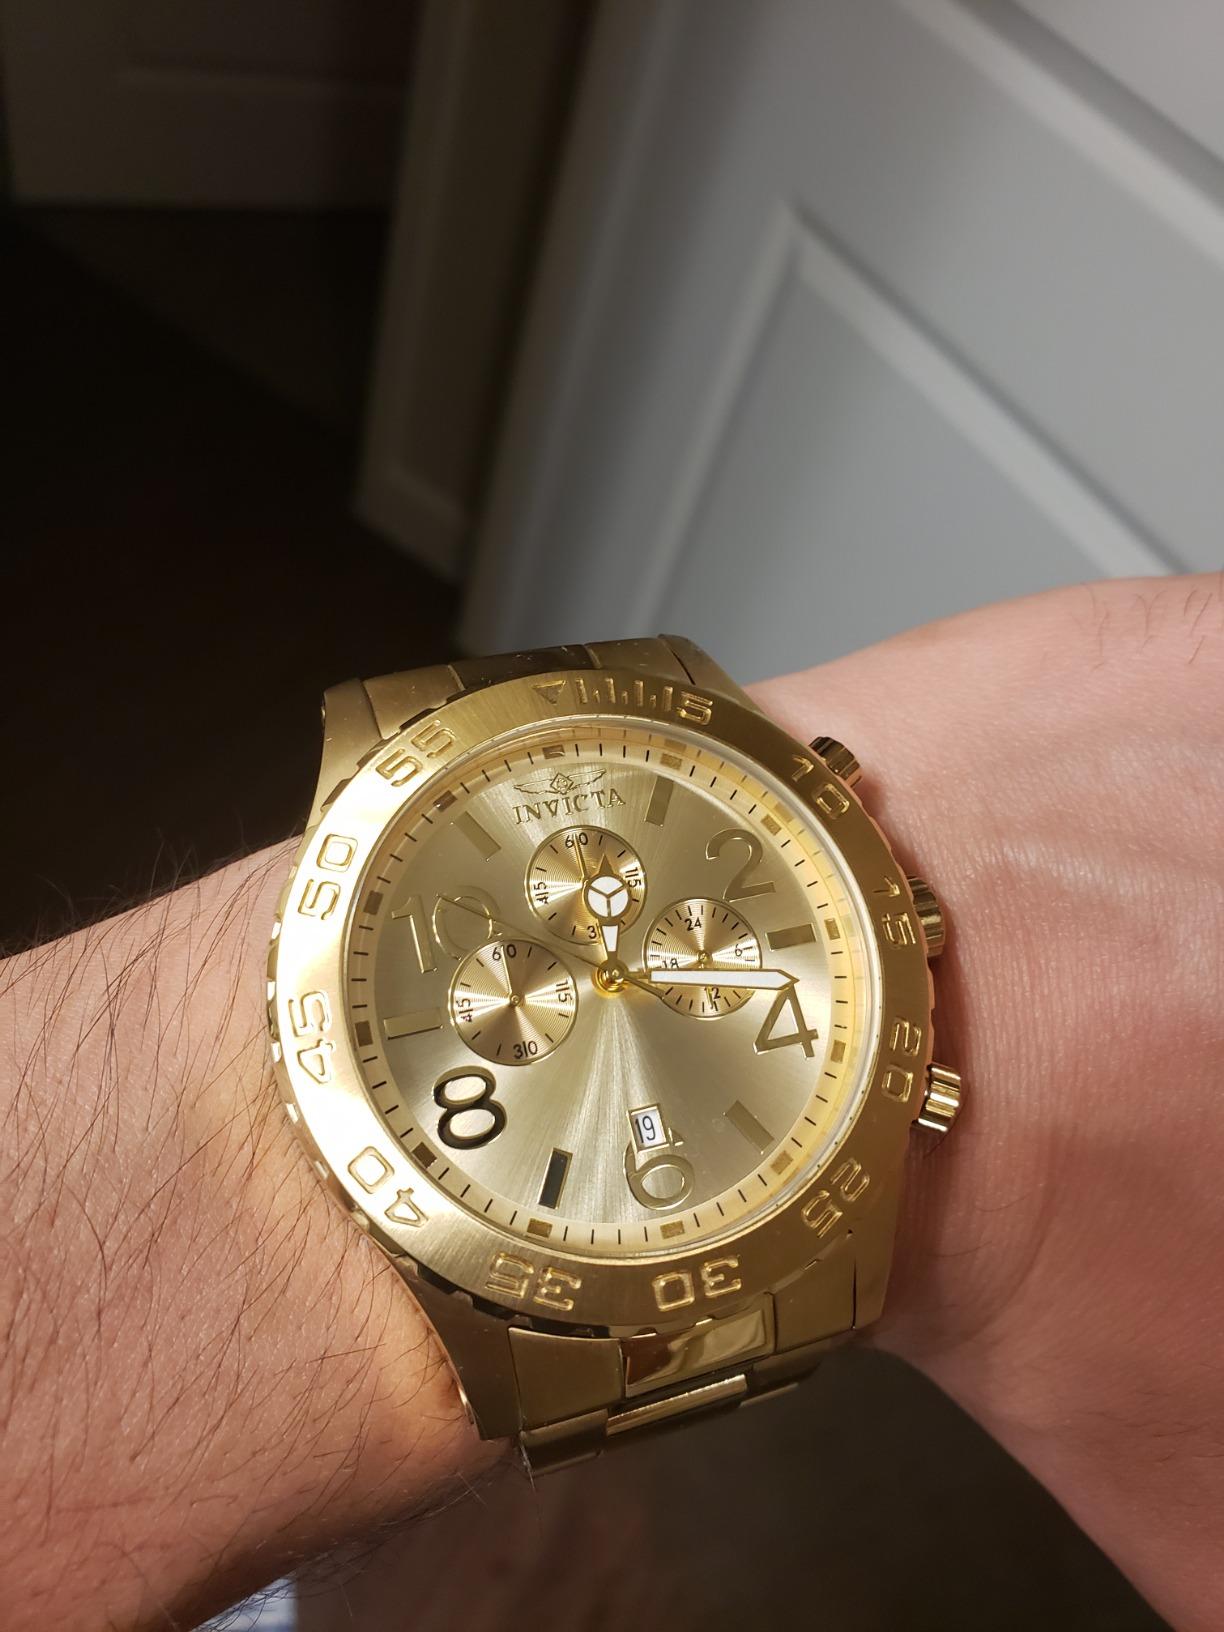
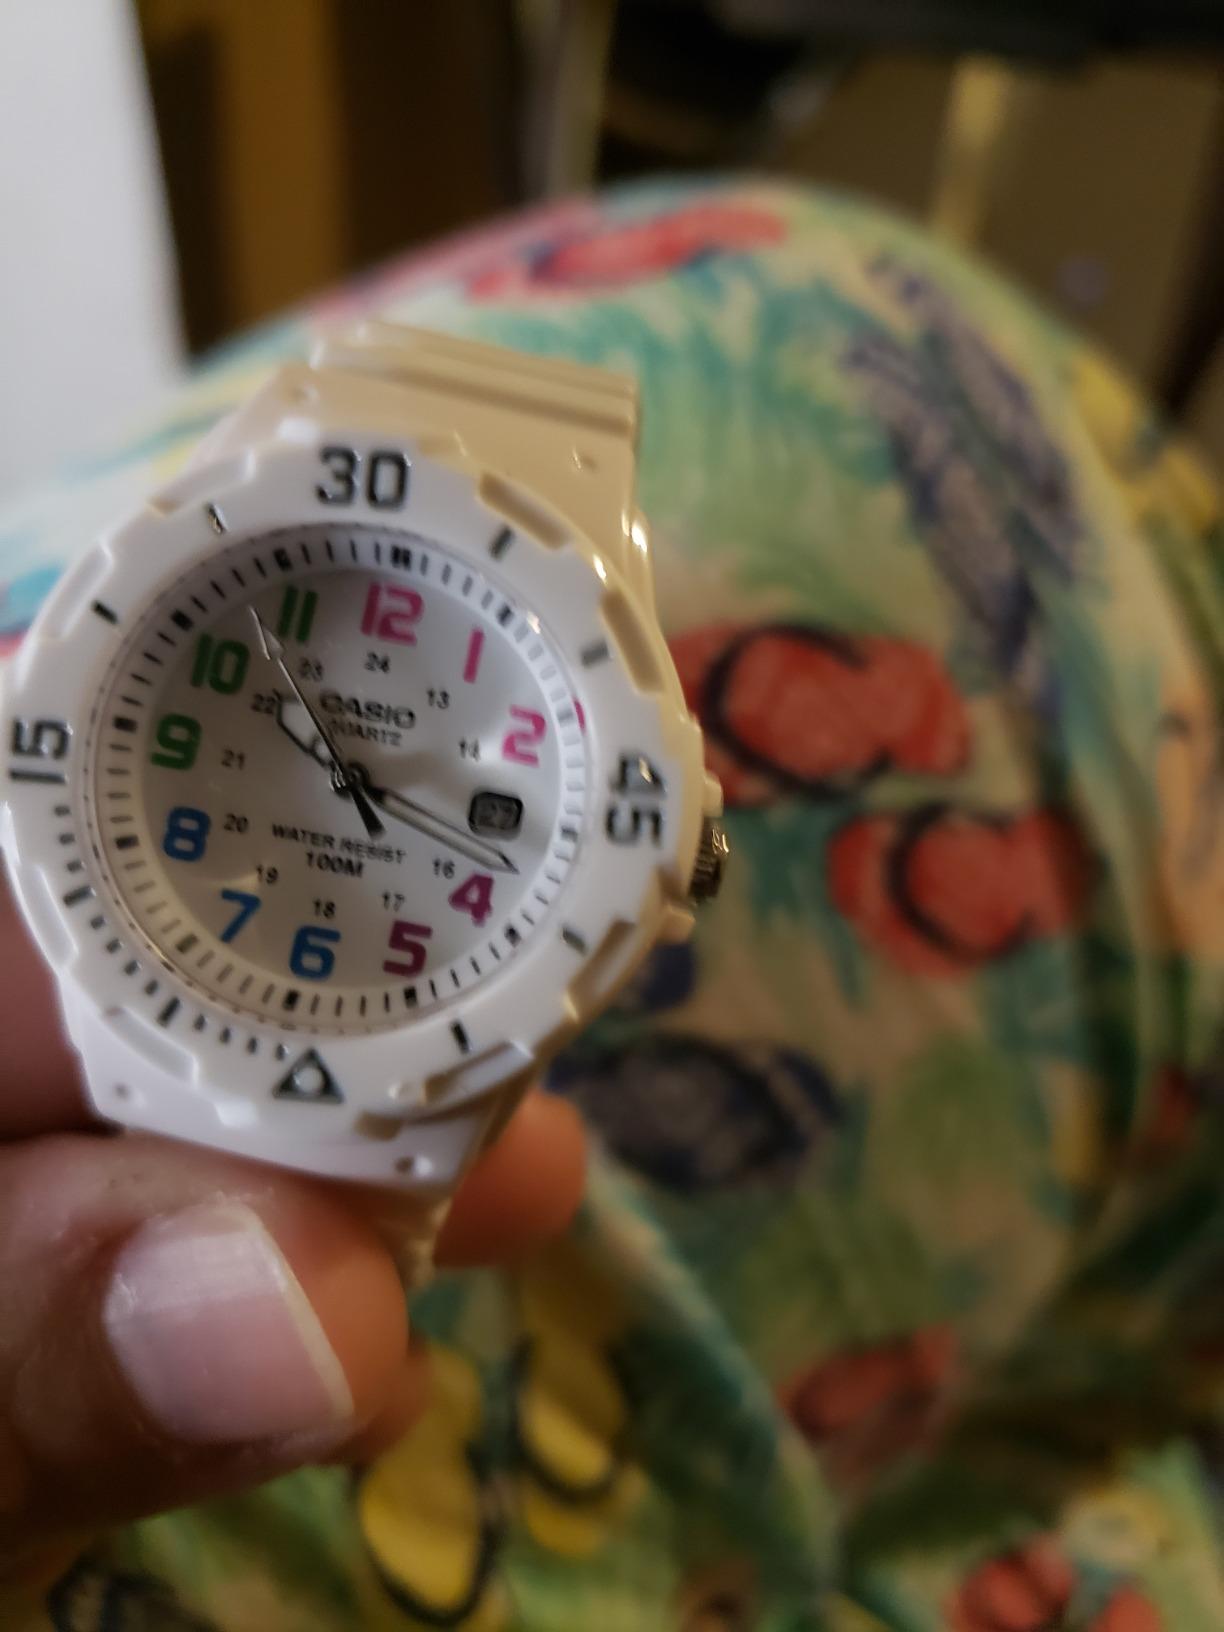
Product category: accessories_watch
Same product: no